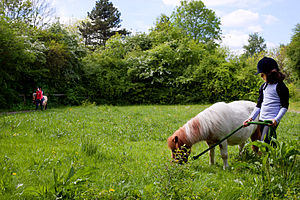
Urbanplanen
Urbanplanen, Remiseparken
Urbanplanen
Urbanplanen er en almen boligbebyggelse beliggende øst for Røde Mellemvej/Amagerfælledvej i bydelen Vestamager i Københavns Kommune, 3 km fra Rådhuspladsen. Urbanplanen blev udtænkt af Urban Hansen, der var borgmester i tiden, hvor boligområdet blev bygget. Han blev valgt i 1962 blandt andet på et løfte om at bygge 25.000 flere boliger i kommunen. Byggeriet af Urbanplanen skulle løse de stigende problemer med mangel på ordentlige lejligheder til Københavns voksende befolkning. Boligområdet består af 3.000 boliger med i alt cirka 6.000 beboere; området består af Remisevængerne i vest, Hørgården i nord og Dyvekevænget i øst. Remisevænget øst og Hørgården blev bygget ved hjælp af montagebyggeri i 1965-1971 og Dyvekevænget i 1996.